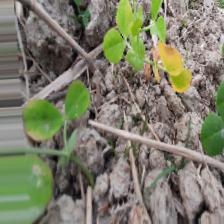
Label: Ascochyta blight